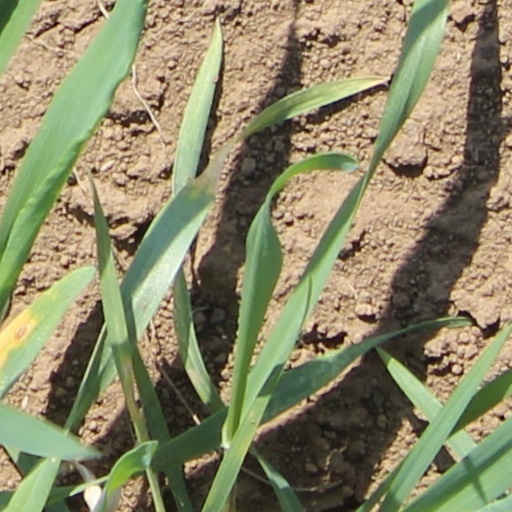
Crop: wheat